La Cristianita Canyon

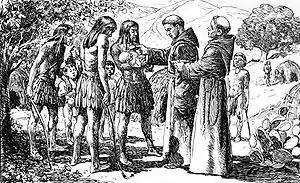
La Christianita, first baptism by Francisco Góme in 1769

La Cristianita Canyon, or La Christianita Canyon, Los Cristianitos Valley, Canyon of the Little Christians, La Cañada de los Bautismos (the baptism on the Anza Trail) is a canyon now on the Marine Corps Base Camp Pendleton in San Clemente, San Diego County. La Cristianita Canyon is a California Historical Landmark No. 562 listed on December 31, 1956. The site was a campsite for the Spanish Commander Juan Bautista de Anza and Father Francisco Garcés expedition of 1775 and 1776. The expedition camped at the site in July 1769. At the campsite was a spring where the expedition rested and watered its stock of mules, cattle, and horses.